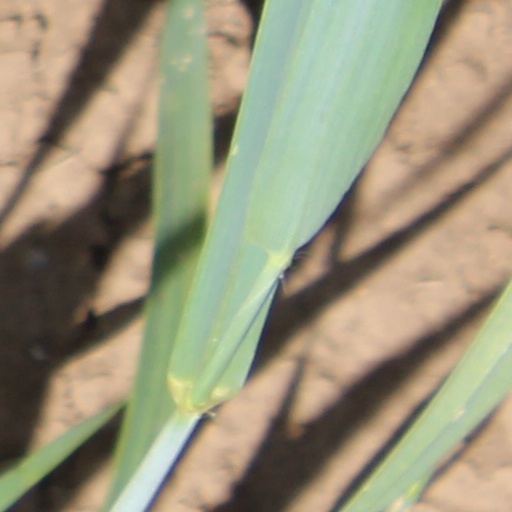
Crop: wheat